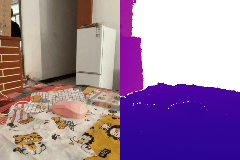
Label: mouse